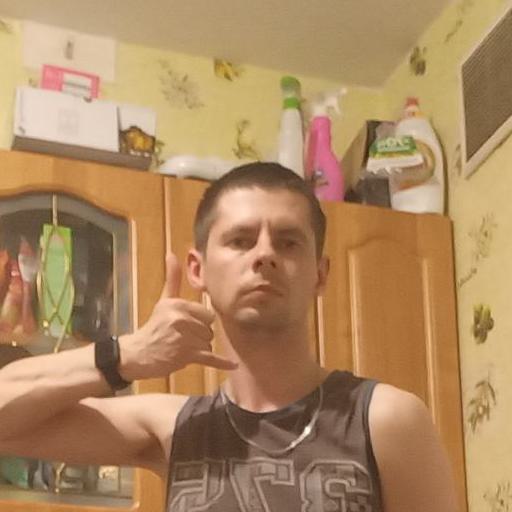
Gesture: call